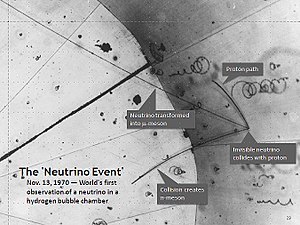
Neutrino
Den første observation af en neutrino fandt sted den 13. november 1970 i et hydrogen-boblekammer på dette historiske fotografi. Den usynlige neutrino rammer en proton, og danner derved tre spor af partikler (t.h.). Neutrinoen omdannes til en myon, det lange spor i fotografiets centrum. Det korte spor en protonen. Det tredje spor en en pi-meson dannet ved kollisionen.
Neutrino er fællesbetegnelsen for tre påviste neutrinotyper: νₑ = elektronneutrino, νμ = myonneutrino, ντ = tauonneutrino, som alle er elementarpartikler. De 3 neutrinotyper har ikke elektrisk ladning og kan ikke vekselvirke med den stærke kernekraft.